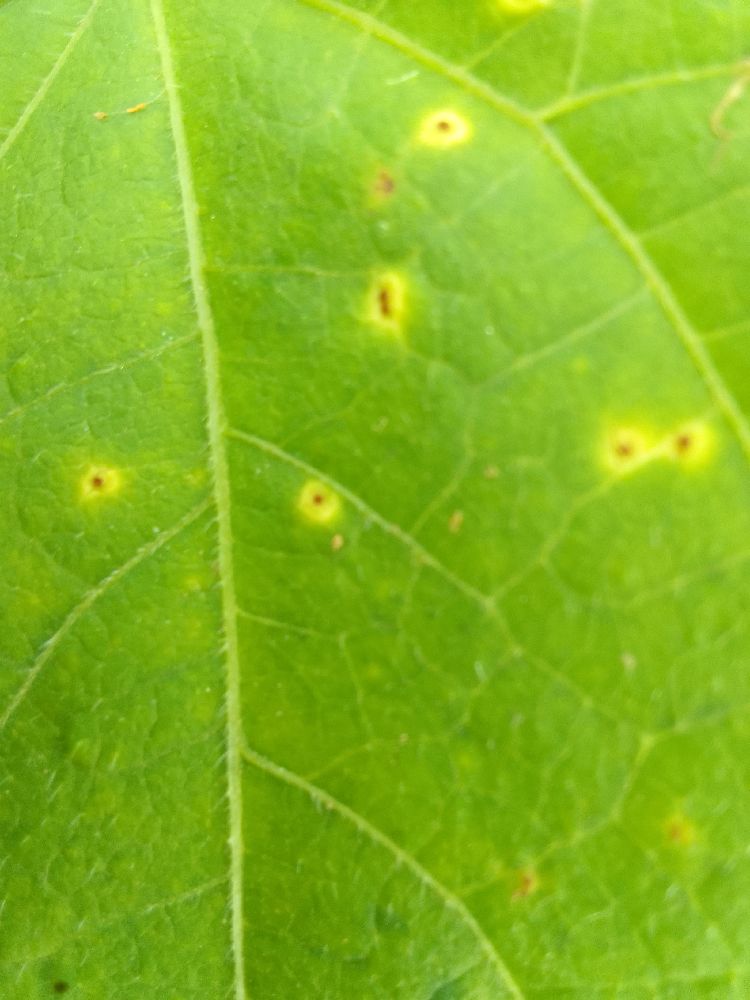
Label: rust